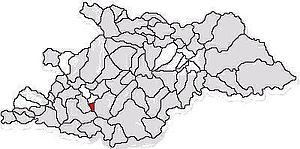
Coaș est une commune roumaine du județ de Maramureș, dans la région historique de Transylvanie et dans la région de développement du Nord-Ouest.